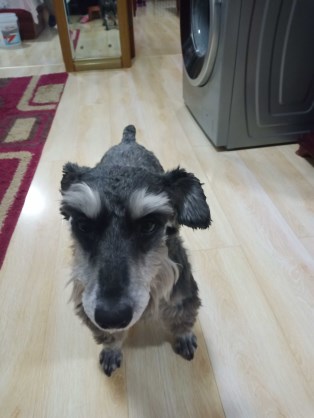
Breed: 2342-n000102-miniature_schnauzer